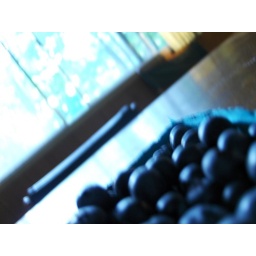
labor day weekend at the lake house in bridgman, michigan with 17 of our closest friends :D